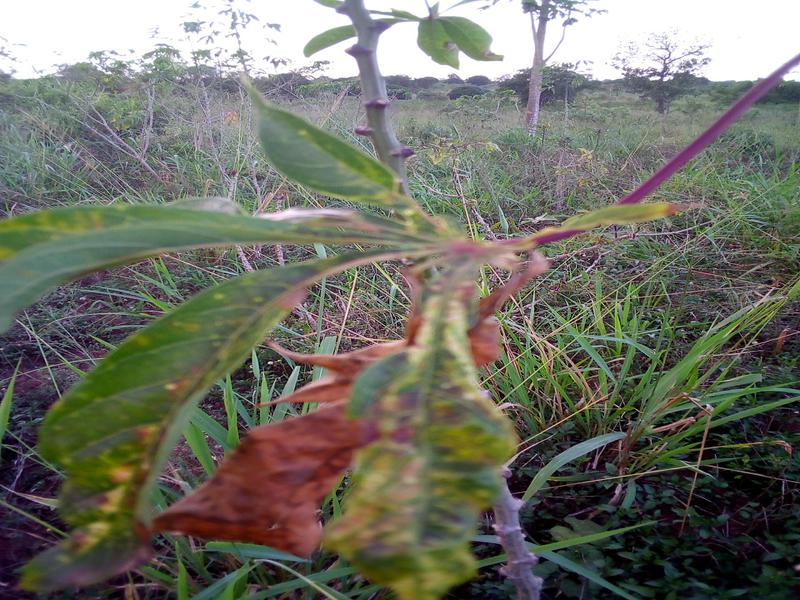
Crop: cassava
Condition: mosaic_disease